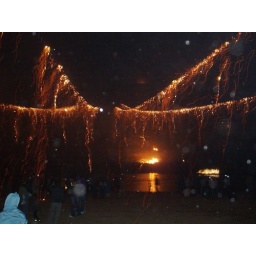
Five wires, suspending slow flames, small boat lights in the water and fireballs off the cliff. Totally magical.